Geigant station

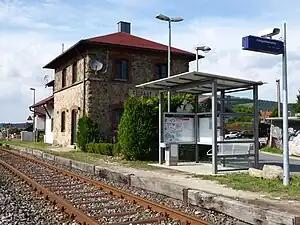
2015

Geigant station is a railway station in the "Geigant" district in the municipality of Waldmünchen, located in the Cham district in Bavaria, Germany.